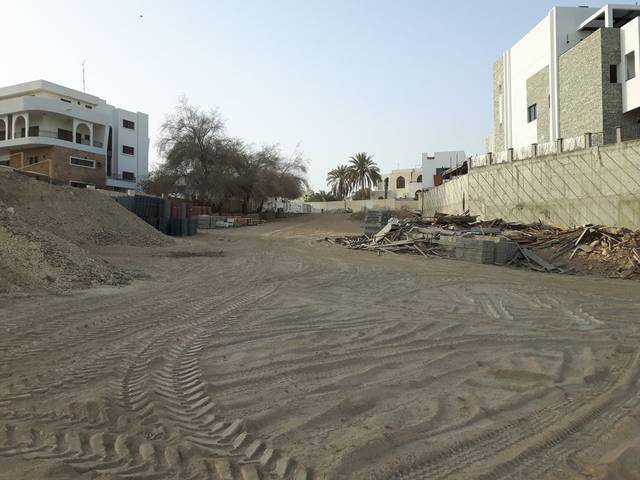
Region: Oman
Coordinates: 23.611, 58.473